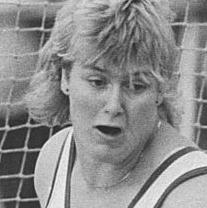
Age: 18